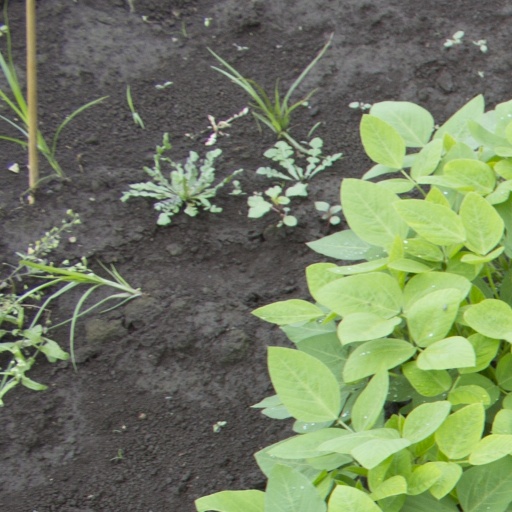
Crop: soybean